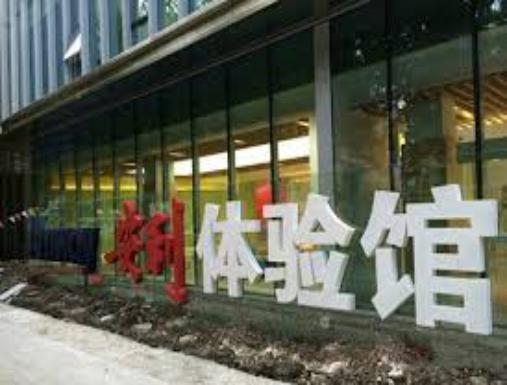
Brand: ANLI
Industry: Others